Chashma-Ayub Mausoleum

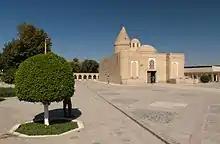
Chashma-Ayub Mausoleum

Chashma-Ayub Mausoleum is located near the Samani Mausoleum, in Bukhara, Uzbekistan. Its name means Job's well, due to the legend in which Job (Ayub) visited this place and made a well by striking the ground with his staff. The water of this well is still pure and is considered healing. The current building was constructed during the reign of Timur and features a Khwarazm-style conical dome uncommon in Bukhara.